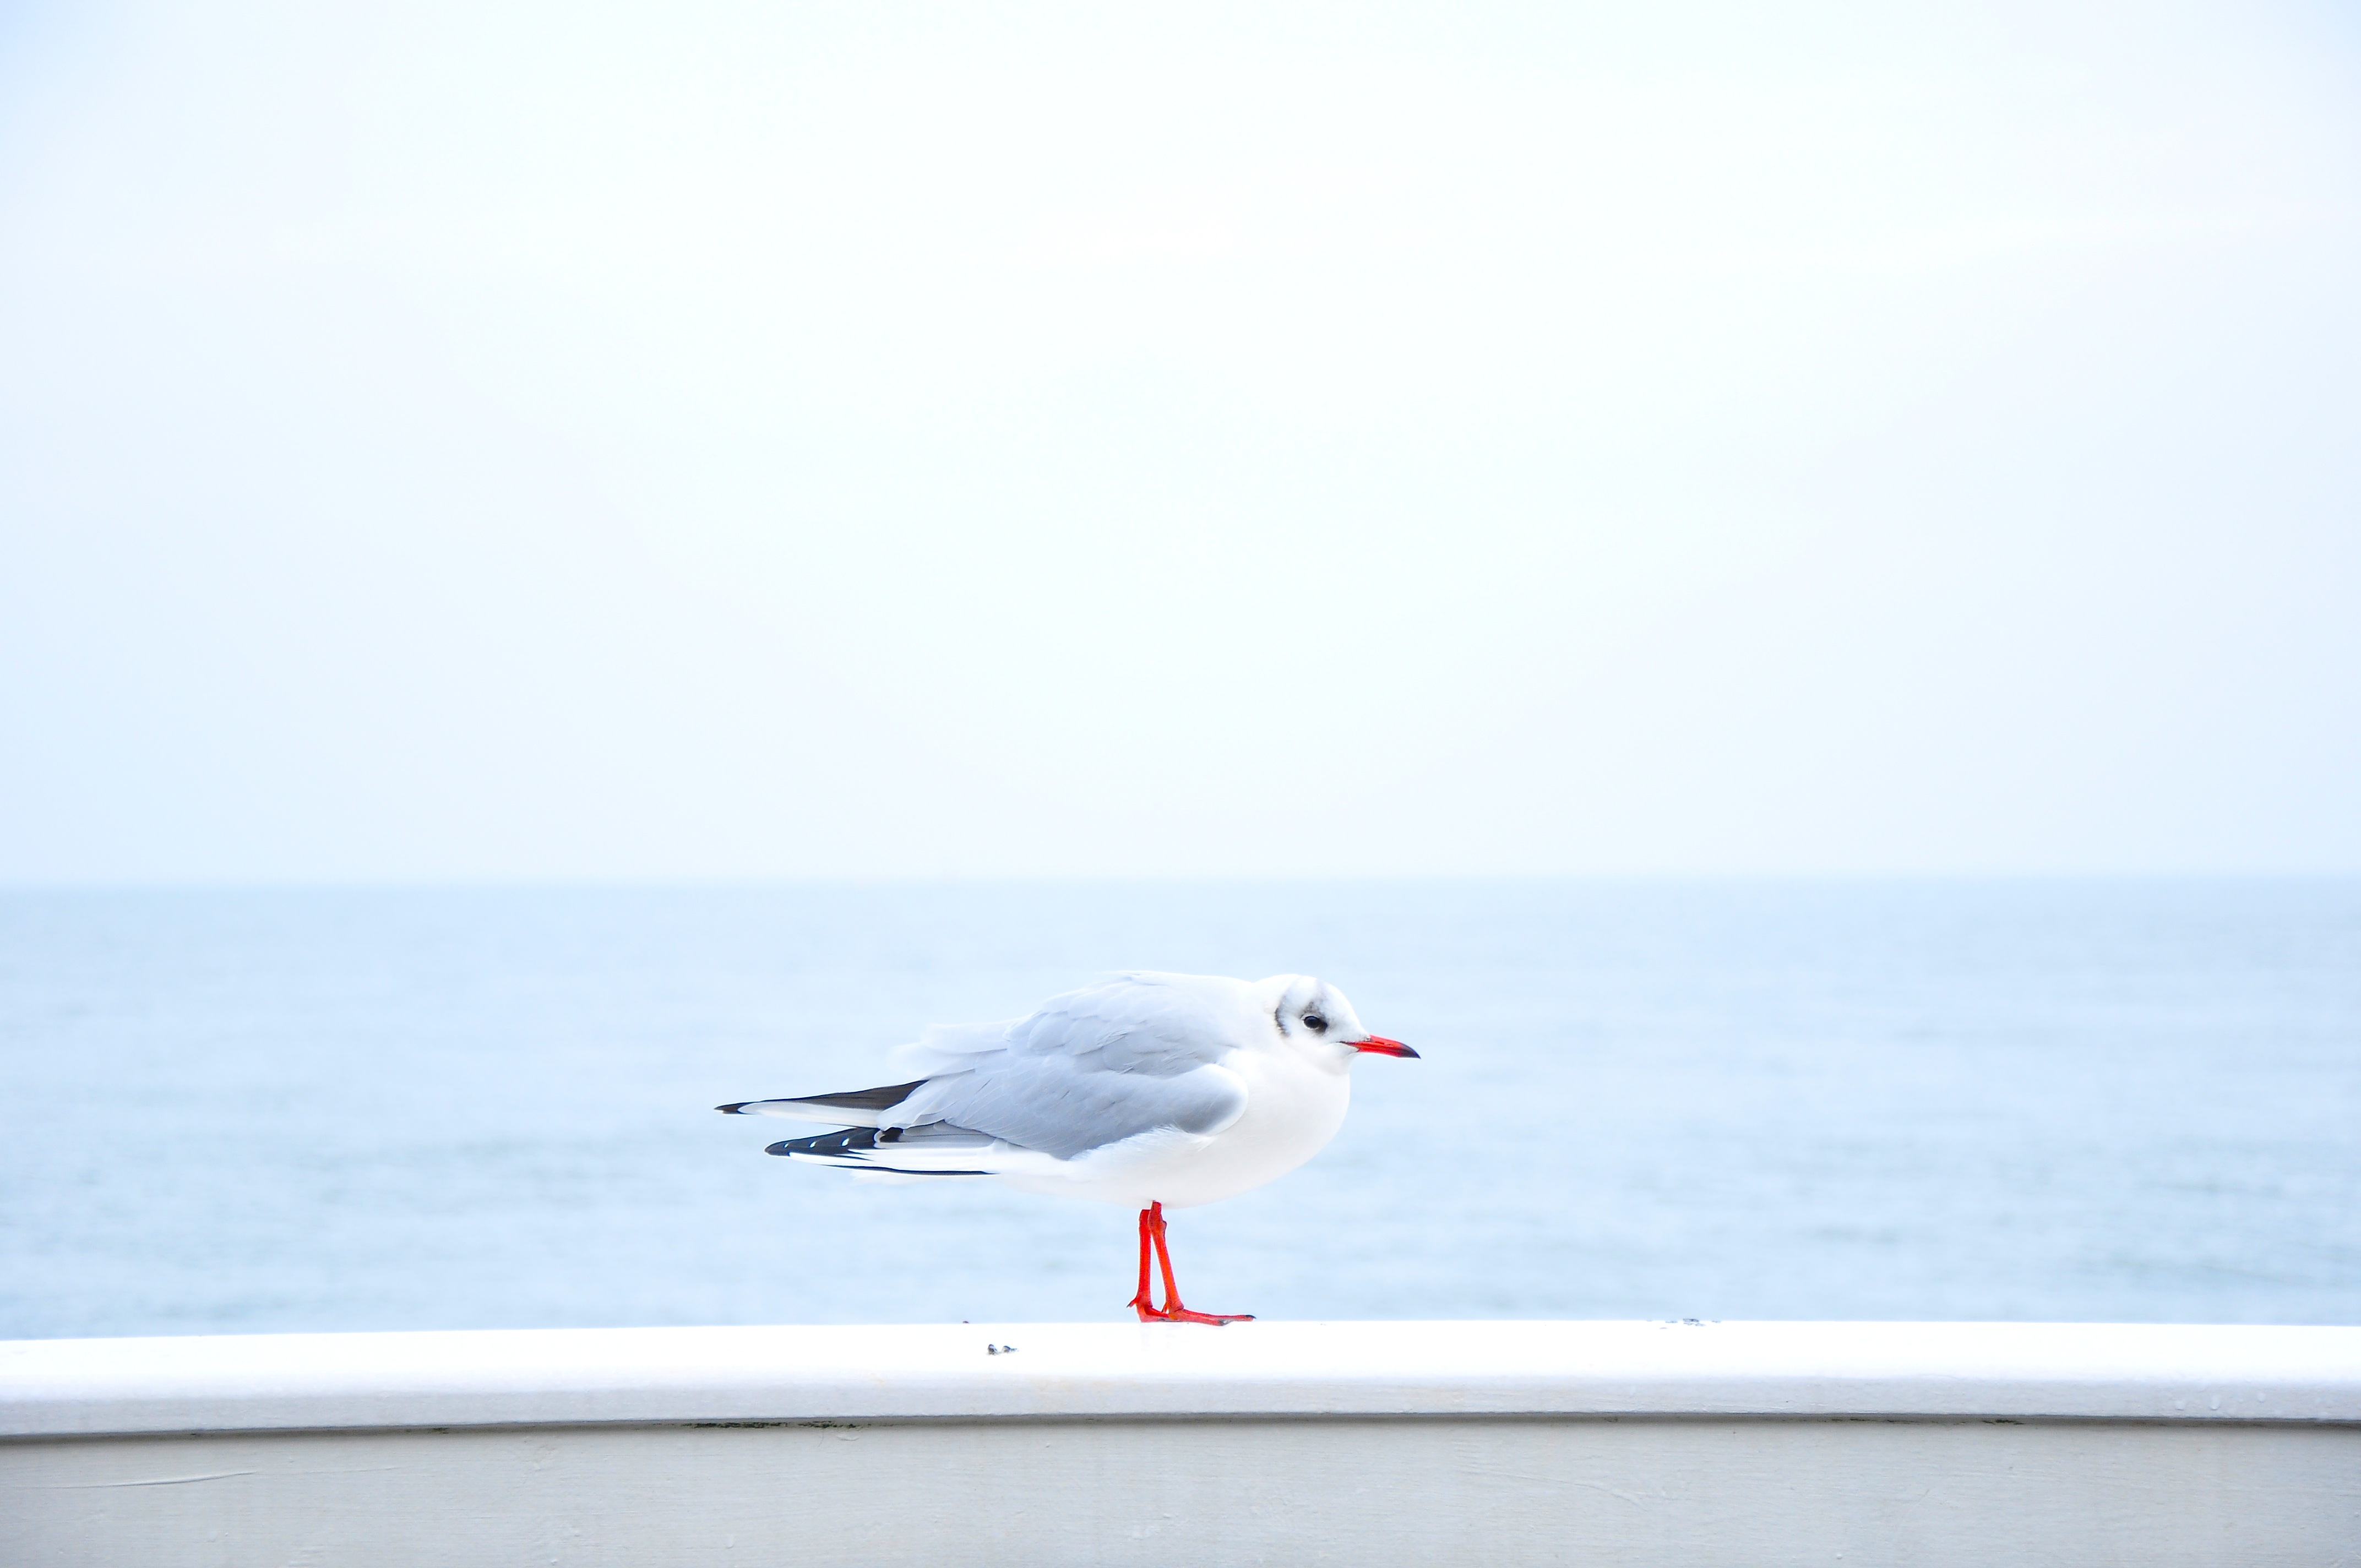
sea, ocean, horizon, bird, white, animal, seabird, seagull, gull, beak, pigeon, dove, vertebrate, charadriiformes